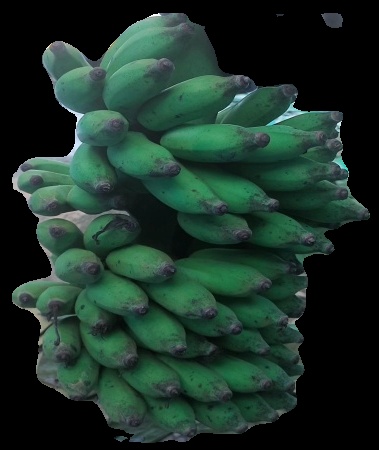
Variety: elakki-bale
Grade: grade3